Sung Hoon (singer, born 1980)

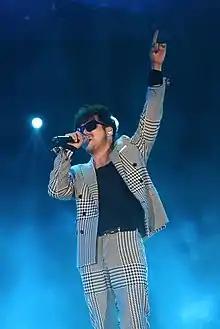

Sung Hoon (born August 29, 1980) is a South Korean singer and member of Brown Eyed Soul, signed under in Next Music. He released his debut solo album, "Lyrics Within My Story", on September 22, 2011.